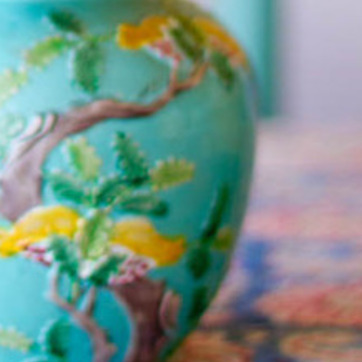
Material: ceramic